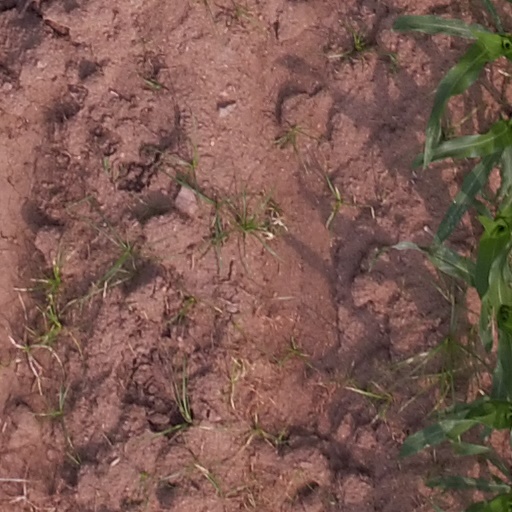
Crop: maize; corn